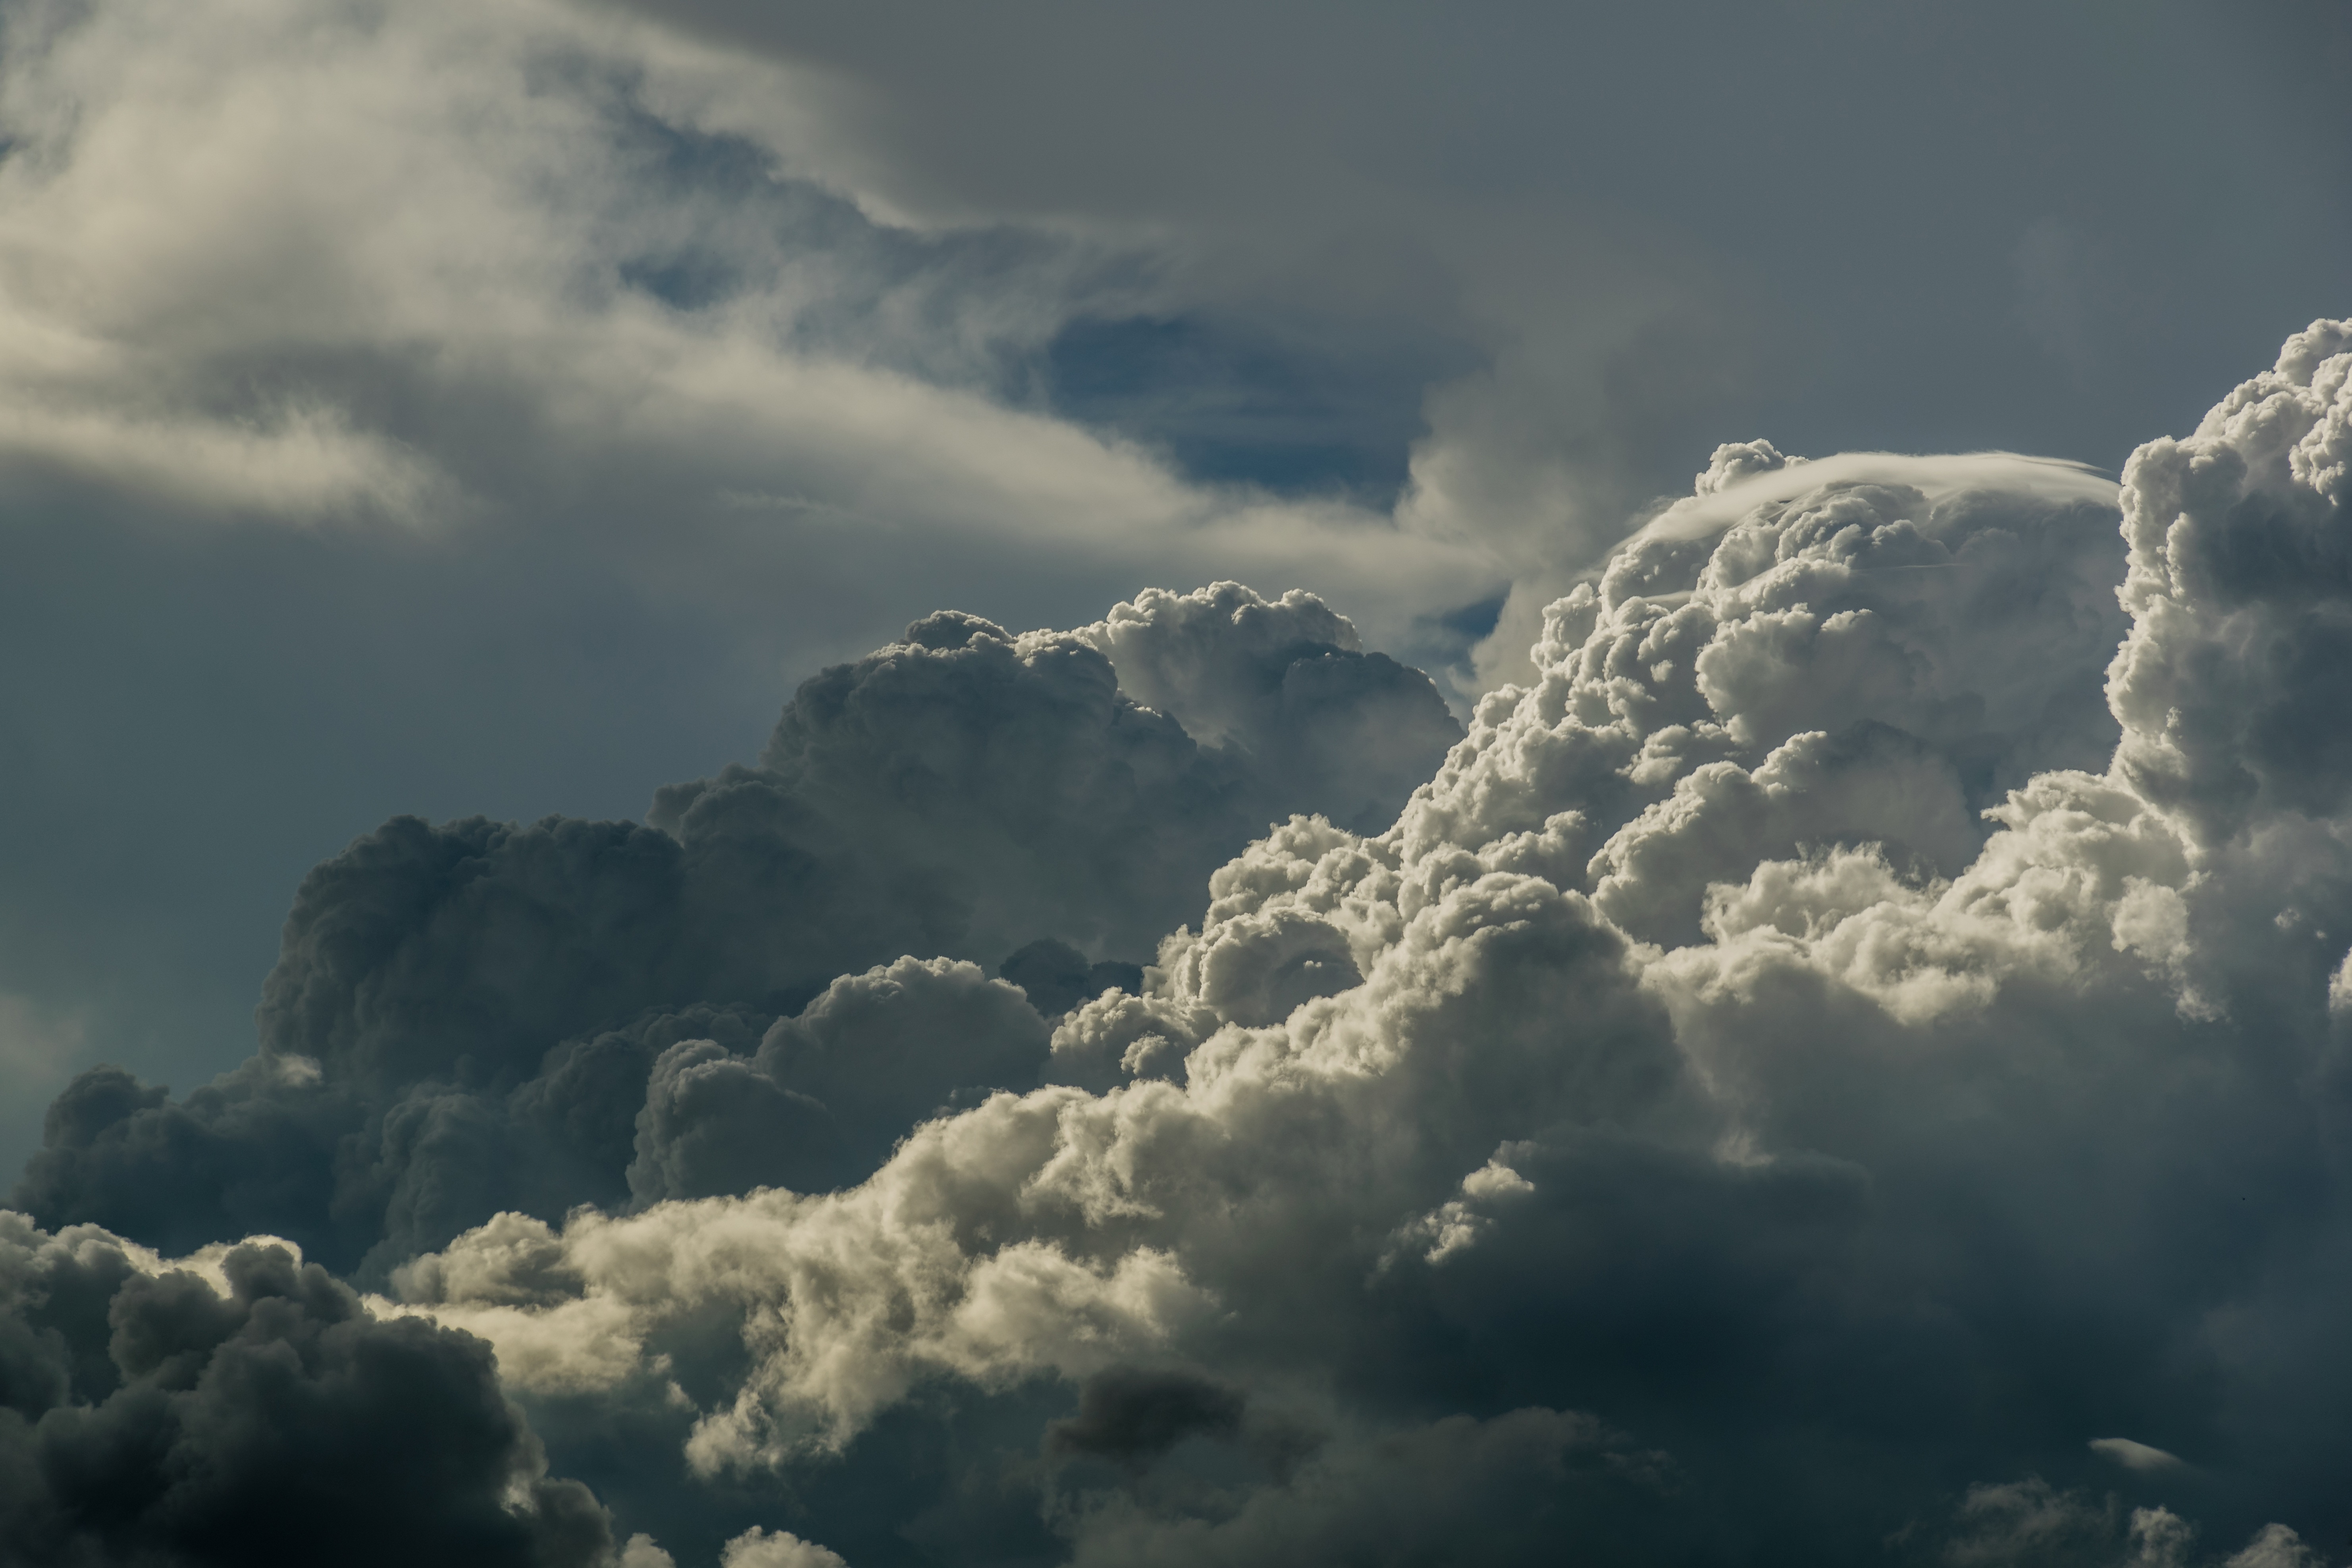
nature, horizon, mountain, cloud, sky, skyline, sunlight, cloudy, atmosphere, weather, storm, cumulus, overcast, skies, clouds, thunderstorm, lovers, beautiful, skyporn, cloudporn, crazyclouds, gloomy, lookup, photooftheday, meteorological phenomenon, instagood, instacloud, instasky, epicsky, skyback, insta, iskyhub, atmosphere of earth